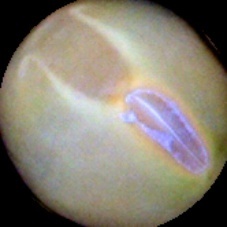
Label: Immature